Question: Please indicate a possible affordance area of the motorcycle that can be used for sitting on
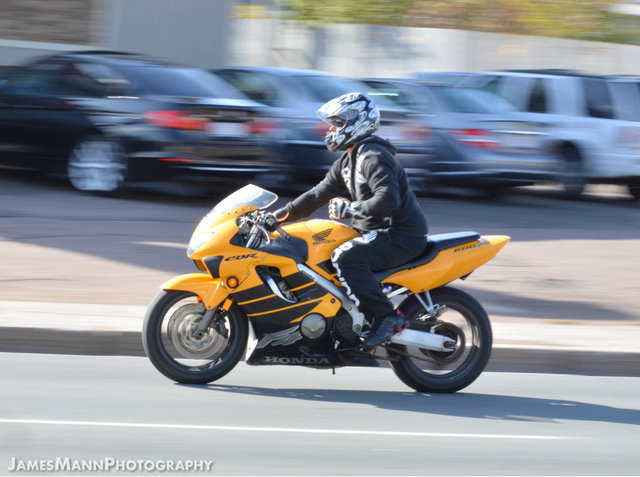
Answer: [336.5, 224, 475.5, 283]